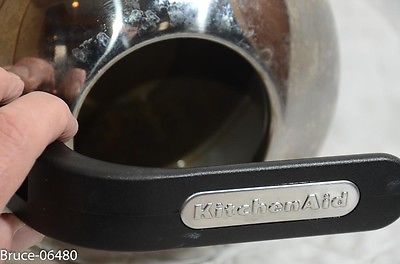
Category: kettle